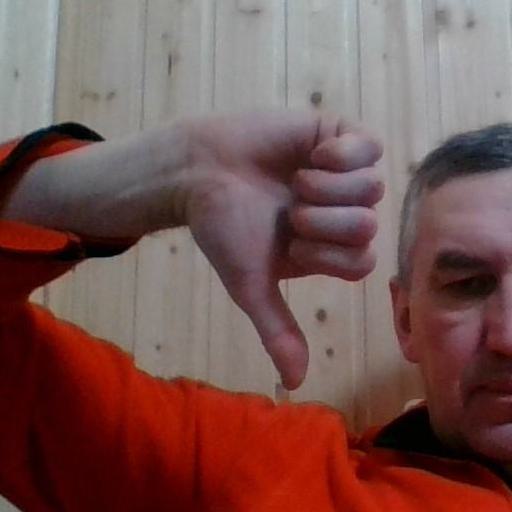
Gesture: dislike